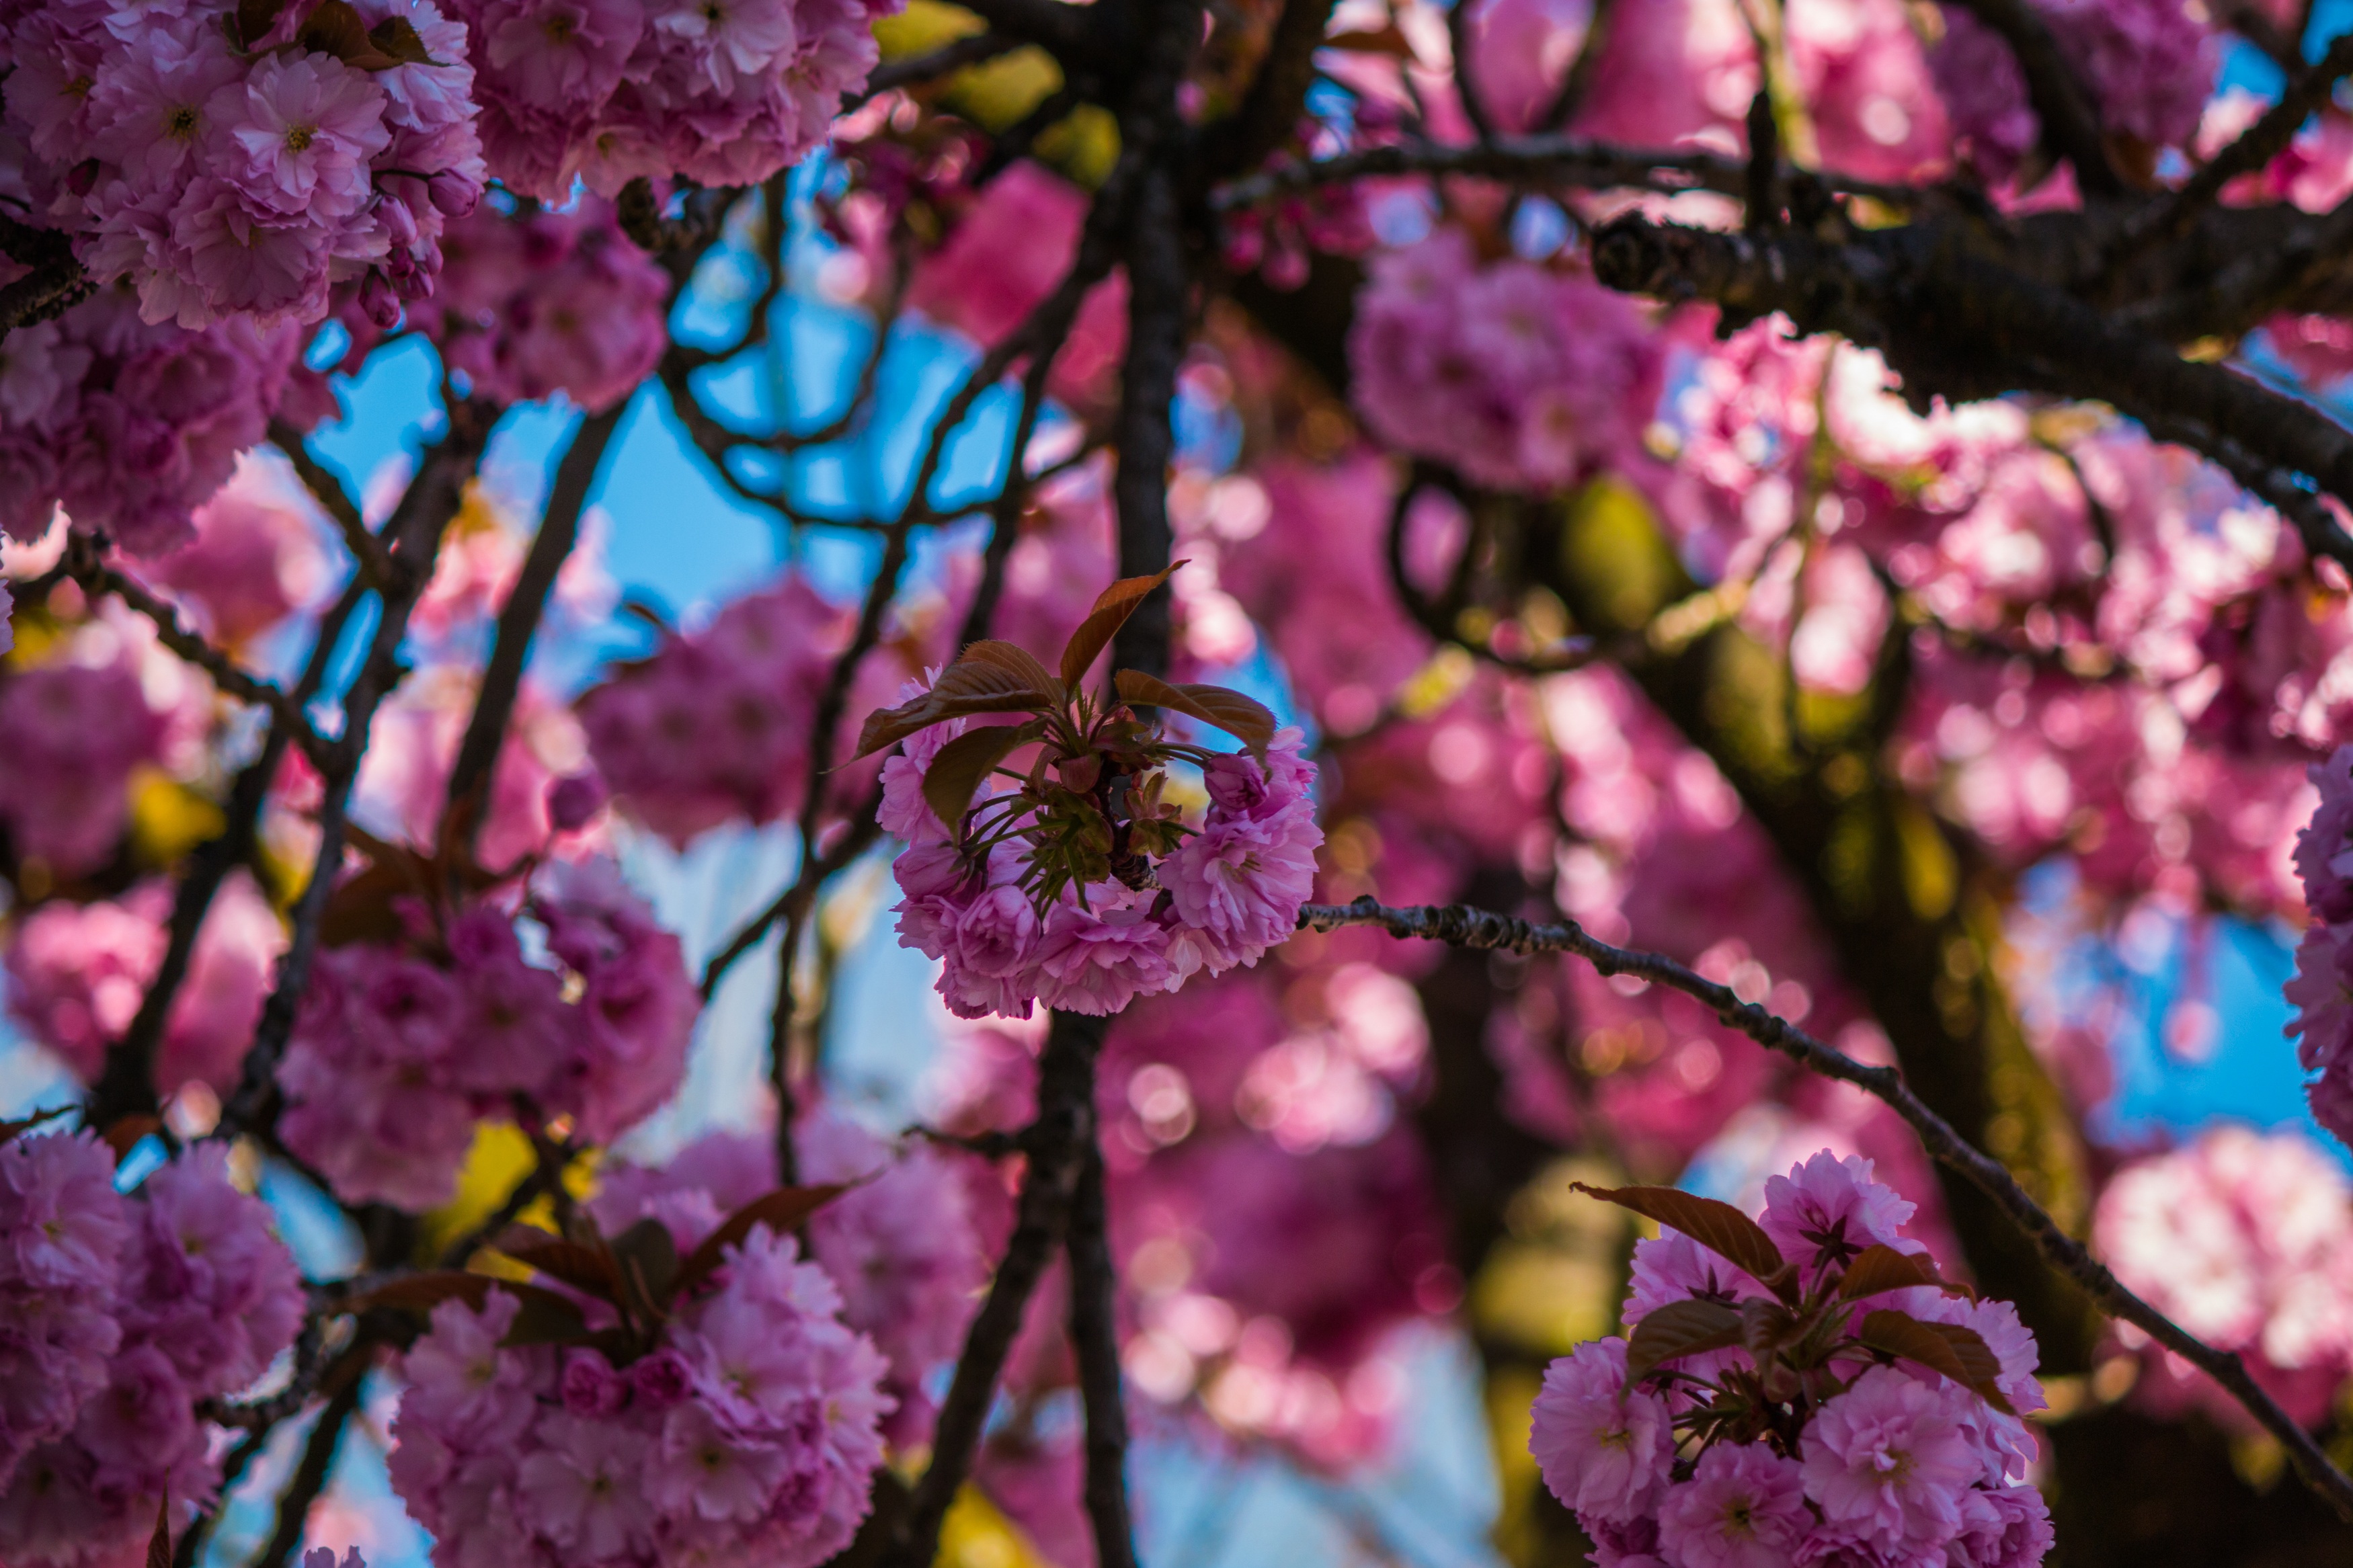
tree, nature, branch, blossom, plant, leaf, flower, petal, bloom, spring, botany, pink, flora, season, cherry blossom, flowers, macro photography, flowering plant, japanese cherry, prunus serrulata, japanese flowering cherry, land plant